Pazhavangadi Ganapathy Temple

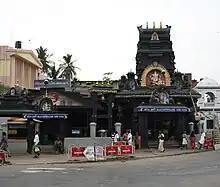
Pazhavangadi Ganapathy Temple

The Pazhavangadi Maha Ganapathy temple is situated at East Fort in the heart of Thiruvananthapuram City, Kerala, India. The main Deity of the temple is Sri Mahaganapathy (Ganesha). The main idol is installed in a seated posture with the right leg in a folded stance. The temple is situated in close proximity to the Sri Padmanabhaswamy temple. Other Deities worshiped at the temple include Dharmasasta, Goddess Durga and Nagaraja. The temple sculptures include 32 different forms of Lord Ganesha.